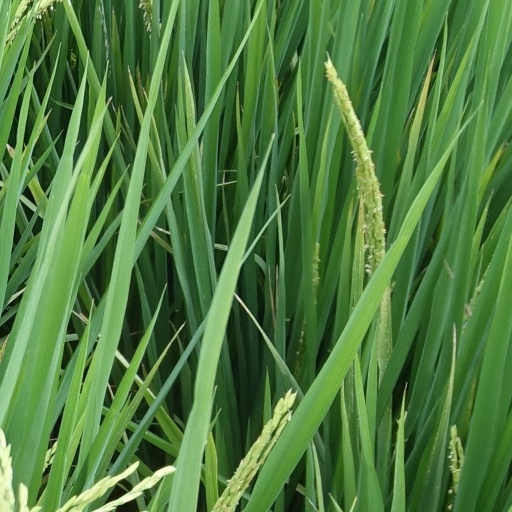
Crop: rice